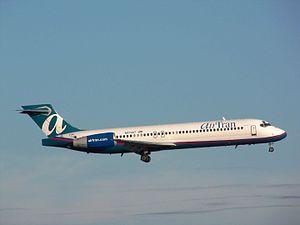
Le Boeing 717 est un avion de ligne construit par la société Boeing. Il s'agissait du plus petit appareil de sa gamme. Lancé en 1995 sous le nom de MD-95, c'était le dernier vestige de la marque McDonnell Douglas, rachetée par Boeing en 1997. À l'origine, le numéro 717 est attribuée à l'avion ravitailleur KC-135 et ses dérivés ; toutefois, n'étant pas utilisée, elle revient au MD-95.